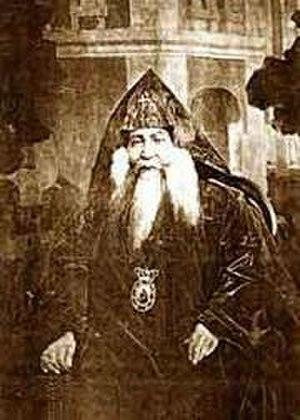
Georges IV Kérestédjian, Georges IV de Constantinople ou Gevork IV Kostandnupolsec‘i est Patriarche arménien de Constantinople de 1856 à 1860, puis Catholicos de l'Église apostolique arménienne de 1866 à 1882.